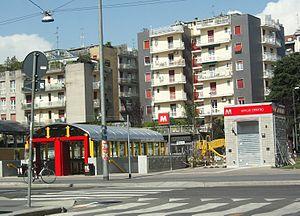
Affori Centro est une station de la ligne 3 du métro de Milan, située via Pellegrino Rossi.